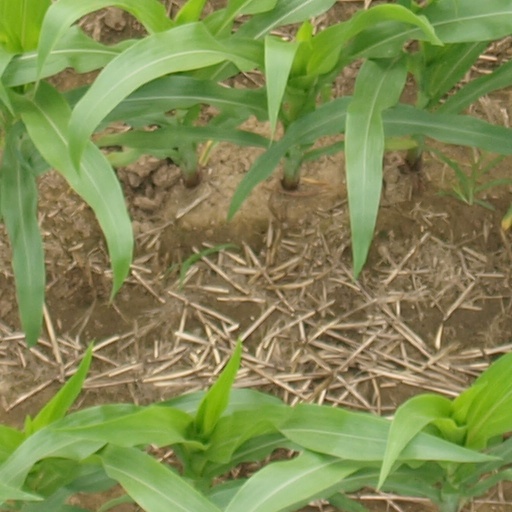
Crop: maize; corn